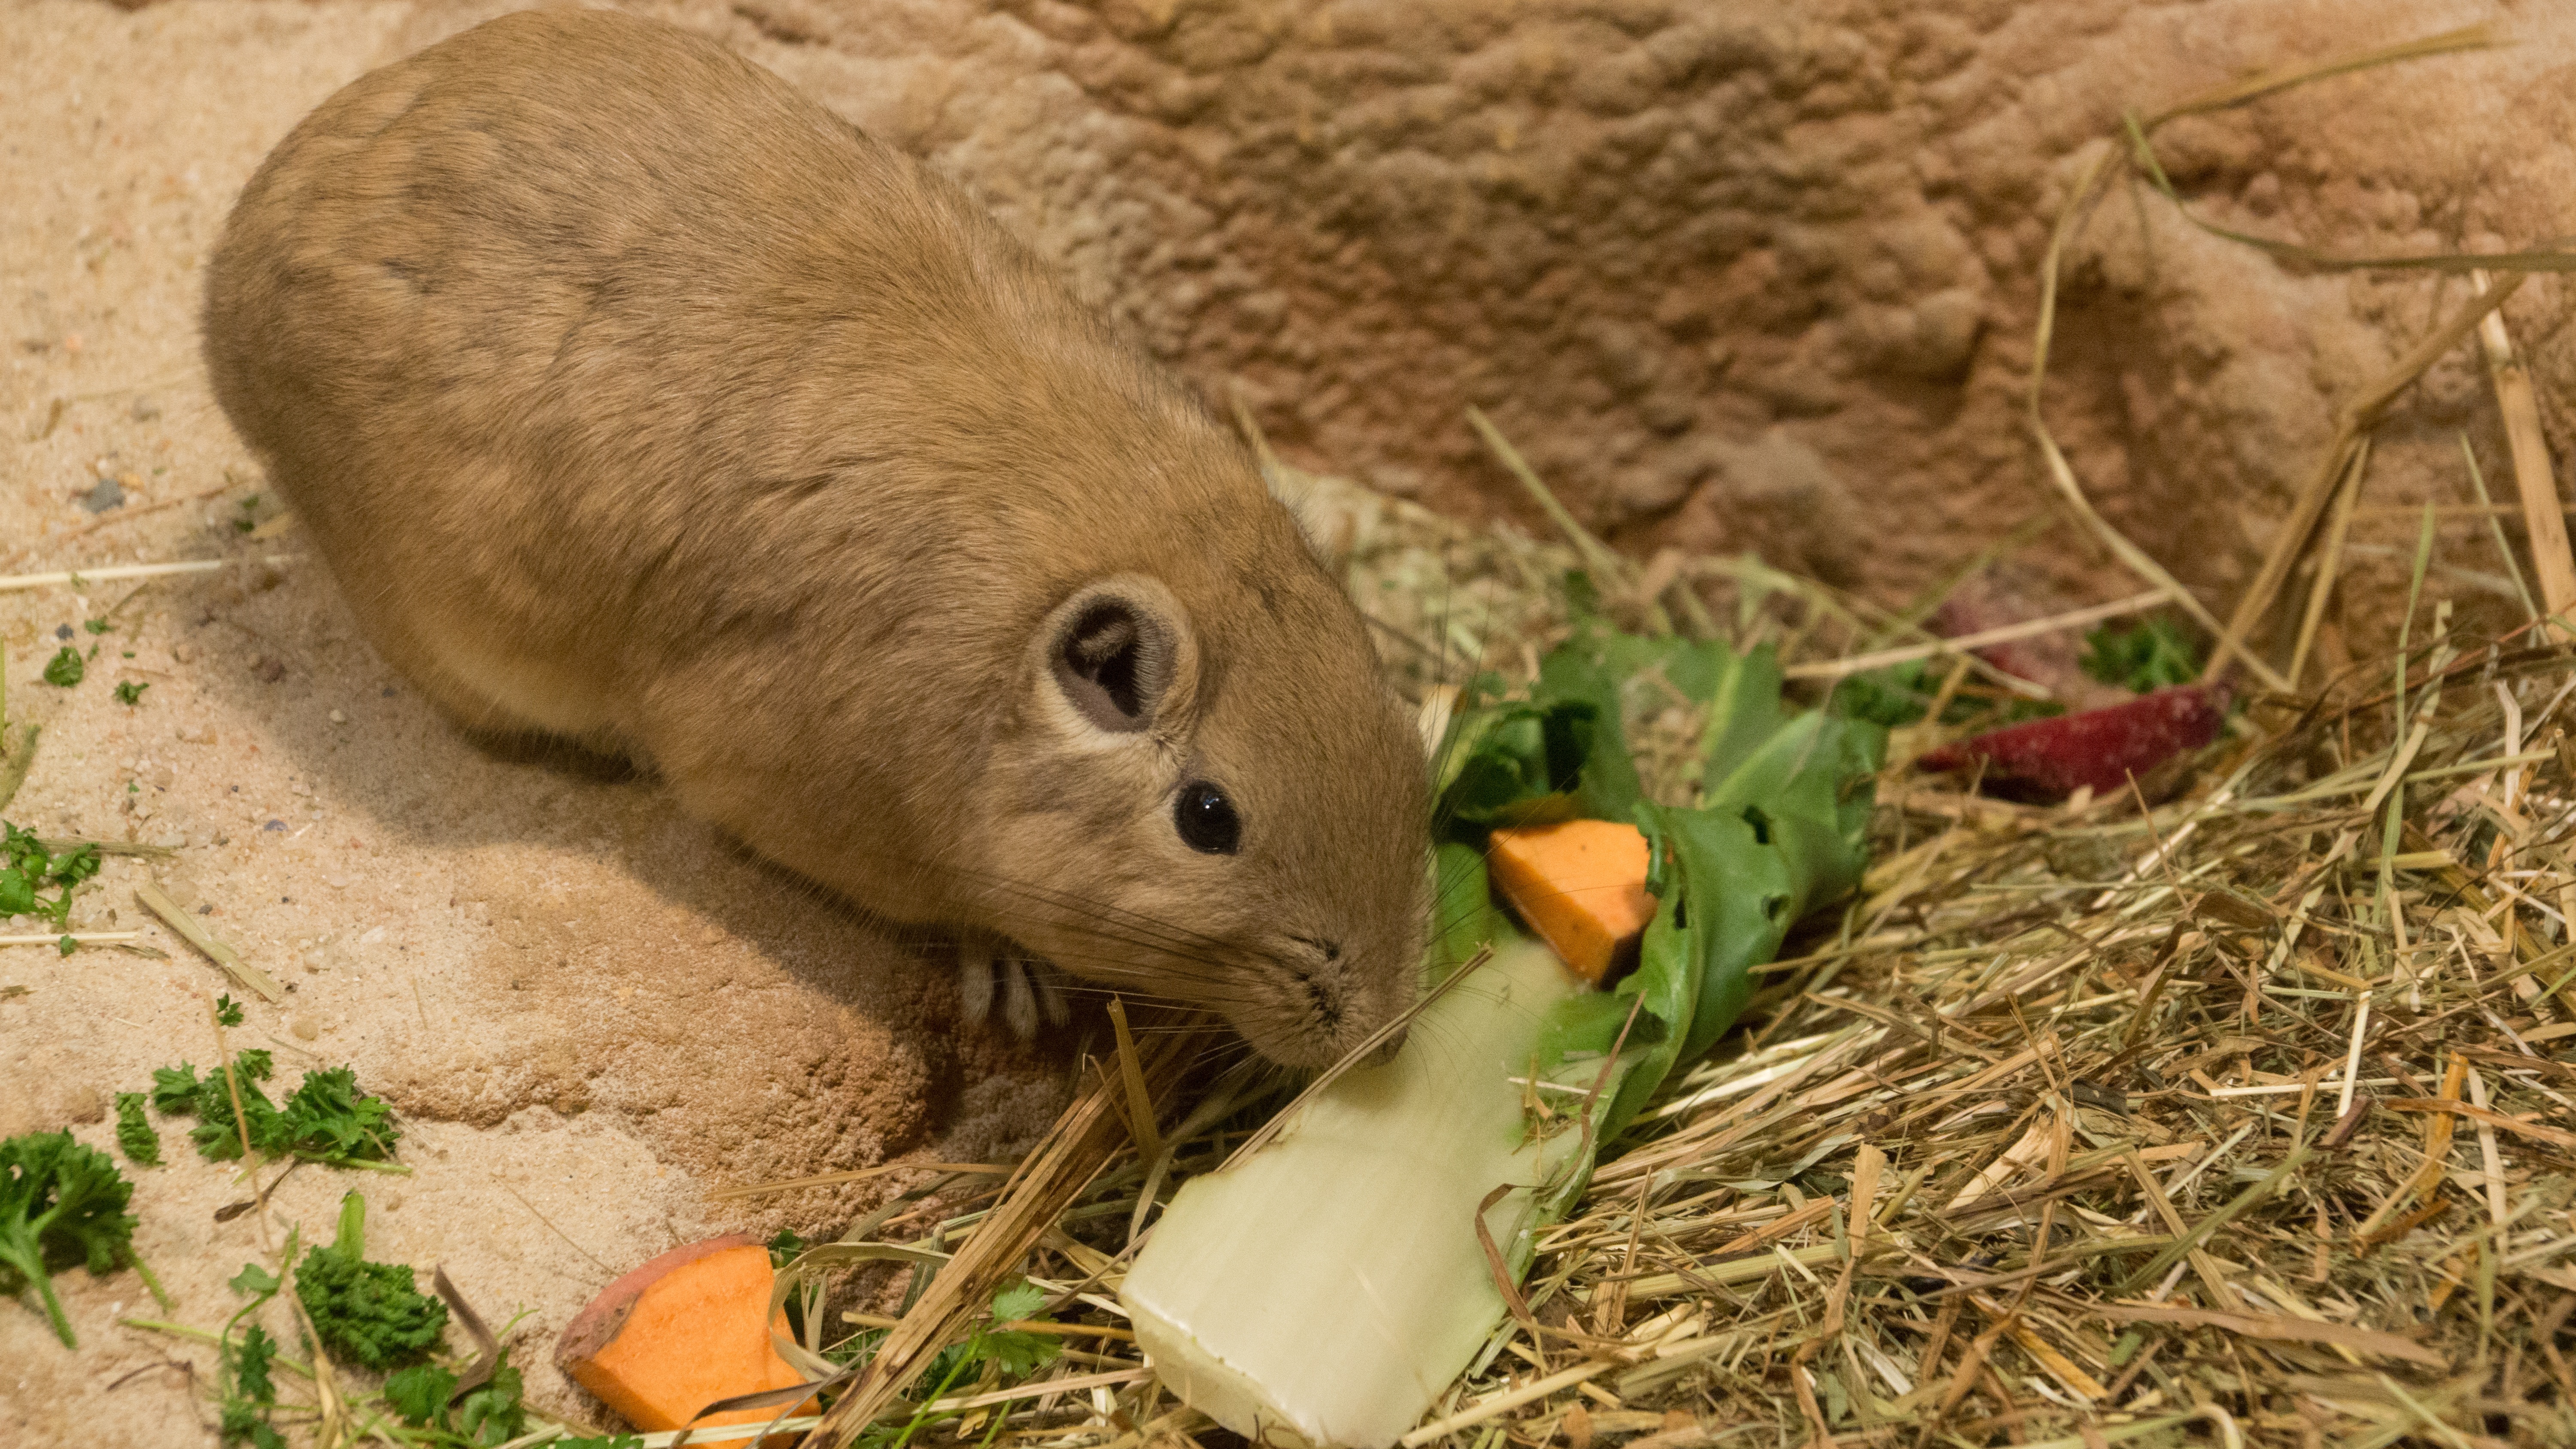
mouse, animal, wildlife, mammal, rodent, fauna, rabbit, vertebrate, herbivorous, prairie dog, ground squirrel, gerbil, domestic rabbit, muridae